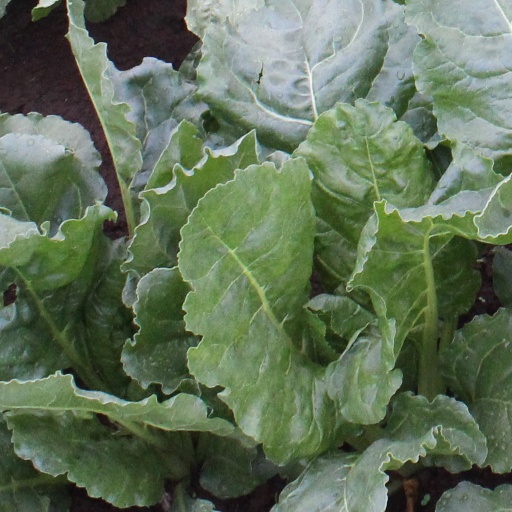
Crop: sugar beet